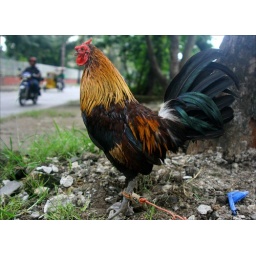
rooster under a tree in the middle of the street (people raise them for cockfighting)